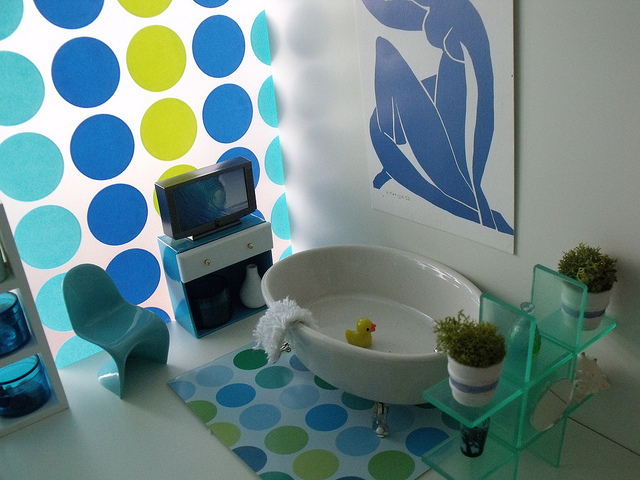
user: Given an image and a question. Answer the question in a short answer. Question: What is the large white ceramic oval in the picture used for? Short Answer:
assistant: bath